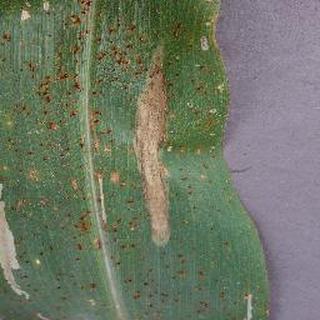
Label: corn_northern_leaf_blight